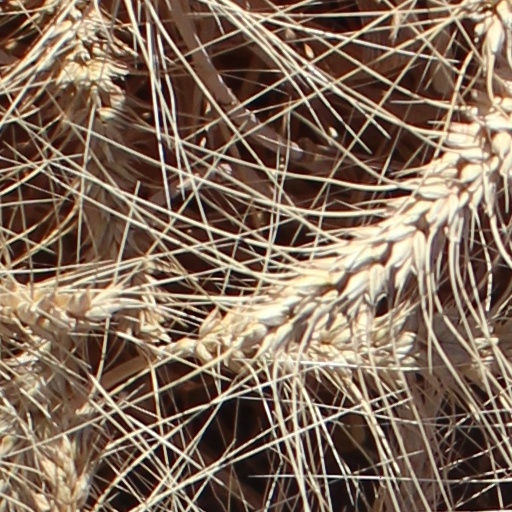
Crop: wheat